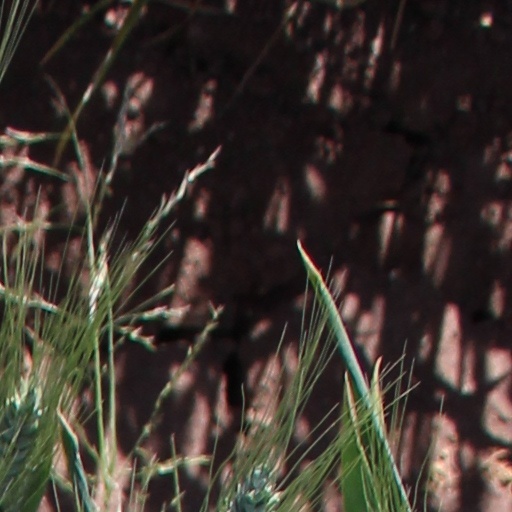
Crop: wheat